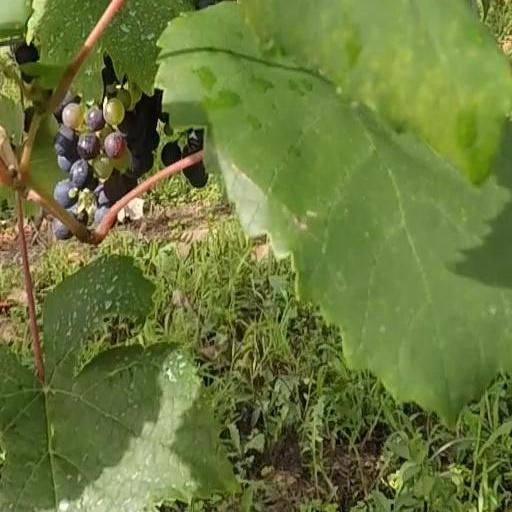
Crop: grape